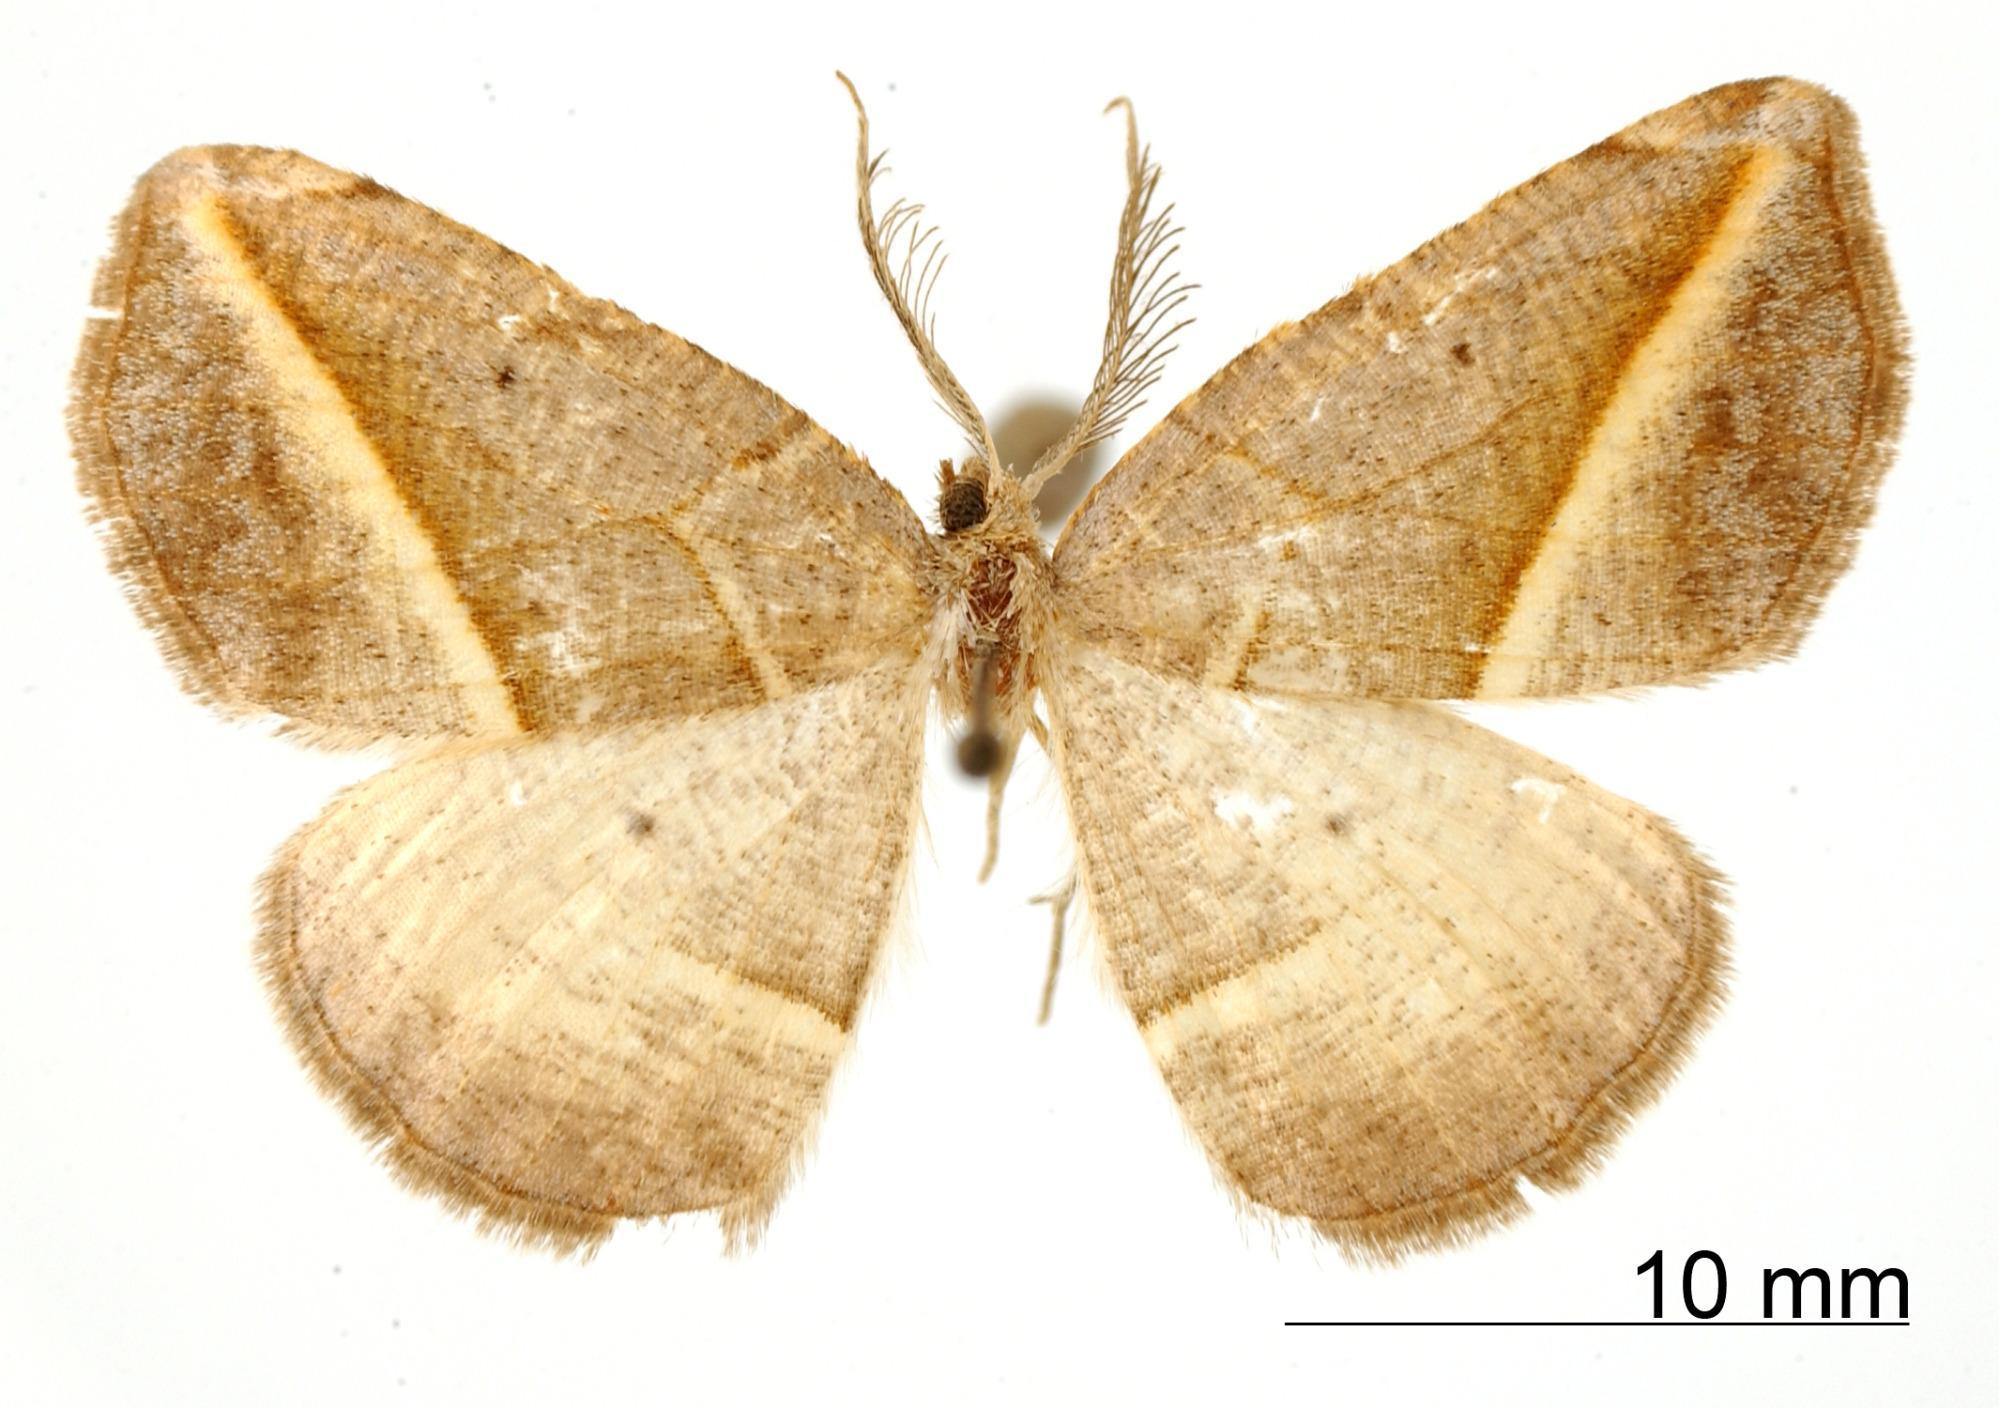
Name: Apicia volcanica
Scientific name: Apicia volcanica Dyar, 1916
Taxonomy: Animalia, Arthropoda, Insecta, Lepidoptera, Geometridae, Ennominae
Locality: Popocatepetl Park, Mexico, Mexico